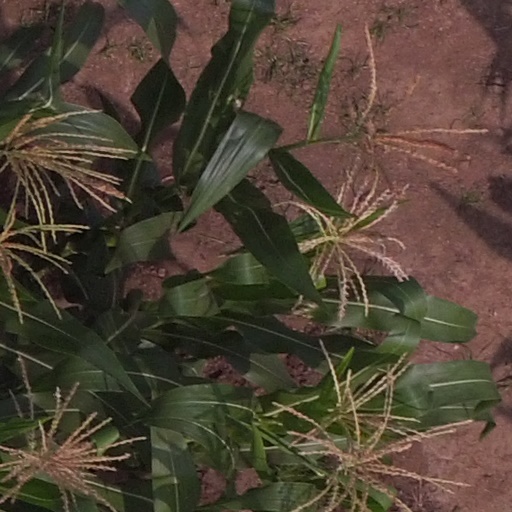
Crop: maize; corn